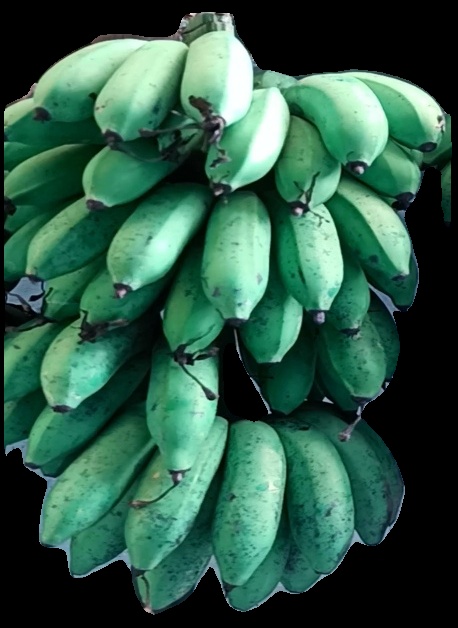
Variety: rasbale
Grade: grade2